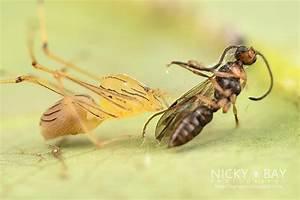
spider